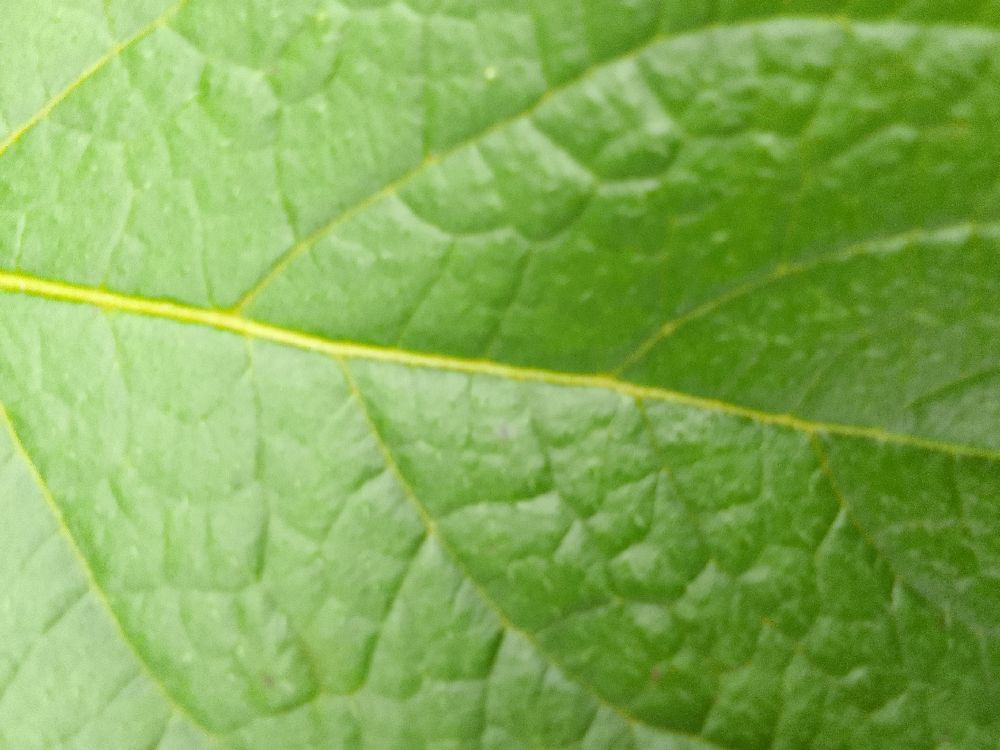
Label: Healthy